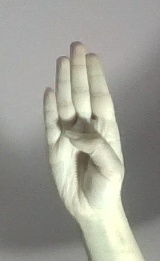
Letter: kaaf